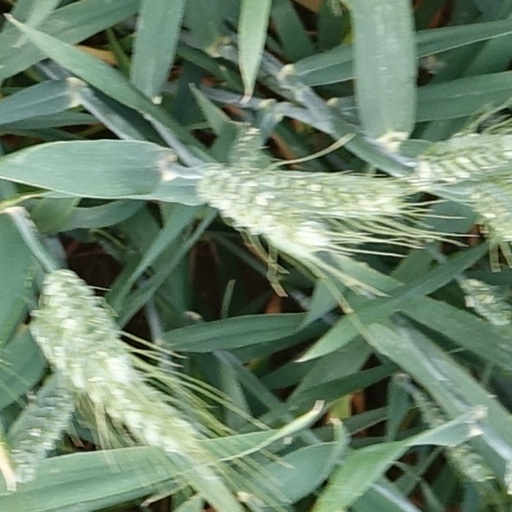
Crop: wheat